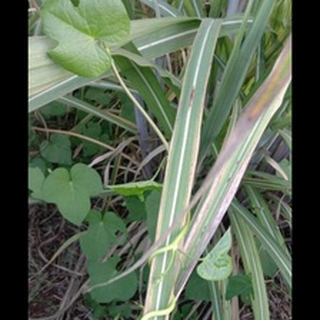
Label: sugarcane_red_rot